Gili Islands

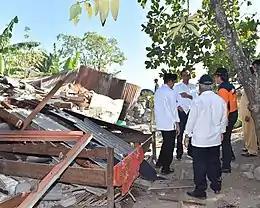
Joko Widodo examining the earthquake damage.

Gili Air is the second smallest of the islands and the closest to mainland Lombok, making it popular with honeymoon couples and travellers seeking a quiet retreat. It has a population of about 1,800. The island offers excellent snorkelling and scuba diving off its east coast, and turtles can be seen along the coral reef. Other water sports such as Stand Up Paddleboarding and Kitesurfing are also now available. An Indonesian cooking school has opened its door on the harbour in 2015 Gili Cooking Classes. Gili Air also has two public gym: one indoors as well as an outdoor gym set on the beach.